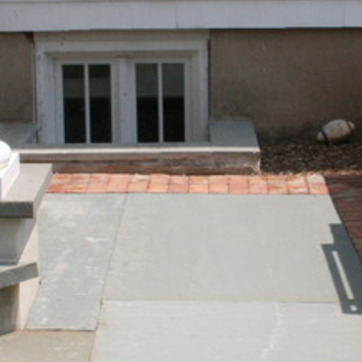
Material: brick